Inorbit Mall

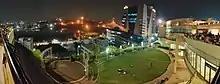
Inorbit Mall, Hyderabad houses a rooftop food-court overlooking the cable-stayed bridge over the Lake Durgamcheruvu.

Inorbit Cyberabad (Hyderabad) has a gross leasable area of 800,000 square feet. It was launched in 2009 and is also the biggest of all the Inorbit malls. It is located at Mindspace, Madhapur in Hitech City, Hyderabad.